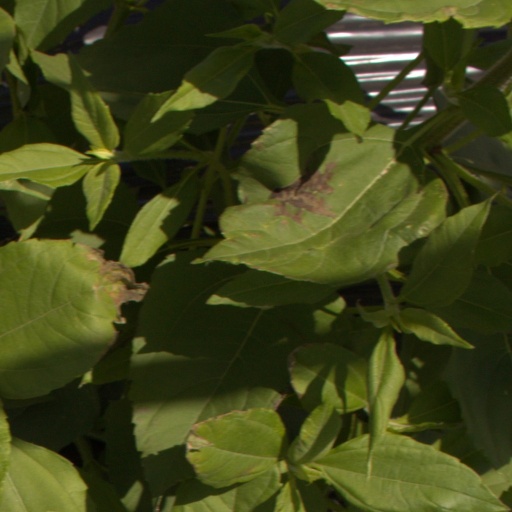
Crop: Jerusalem artichoke